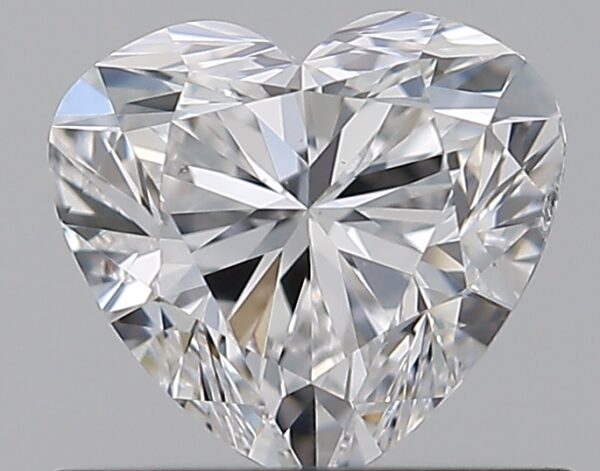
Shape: heart
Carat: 0.7
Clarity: VS2
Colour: E
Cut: GD
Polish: EX
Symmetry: GD
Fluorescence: N
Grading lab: GIA
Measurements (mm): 5.35 x 5.83 x 3.57